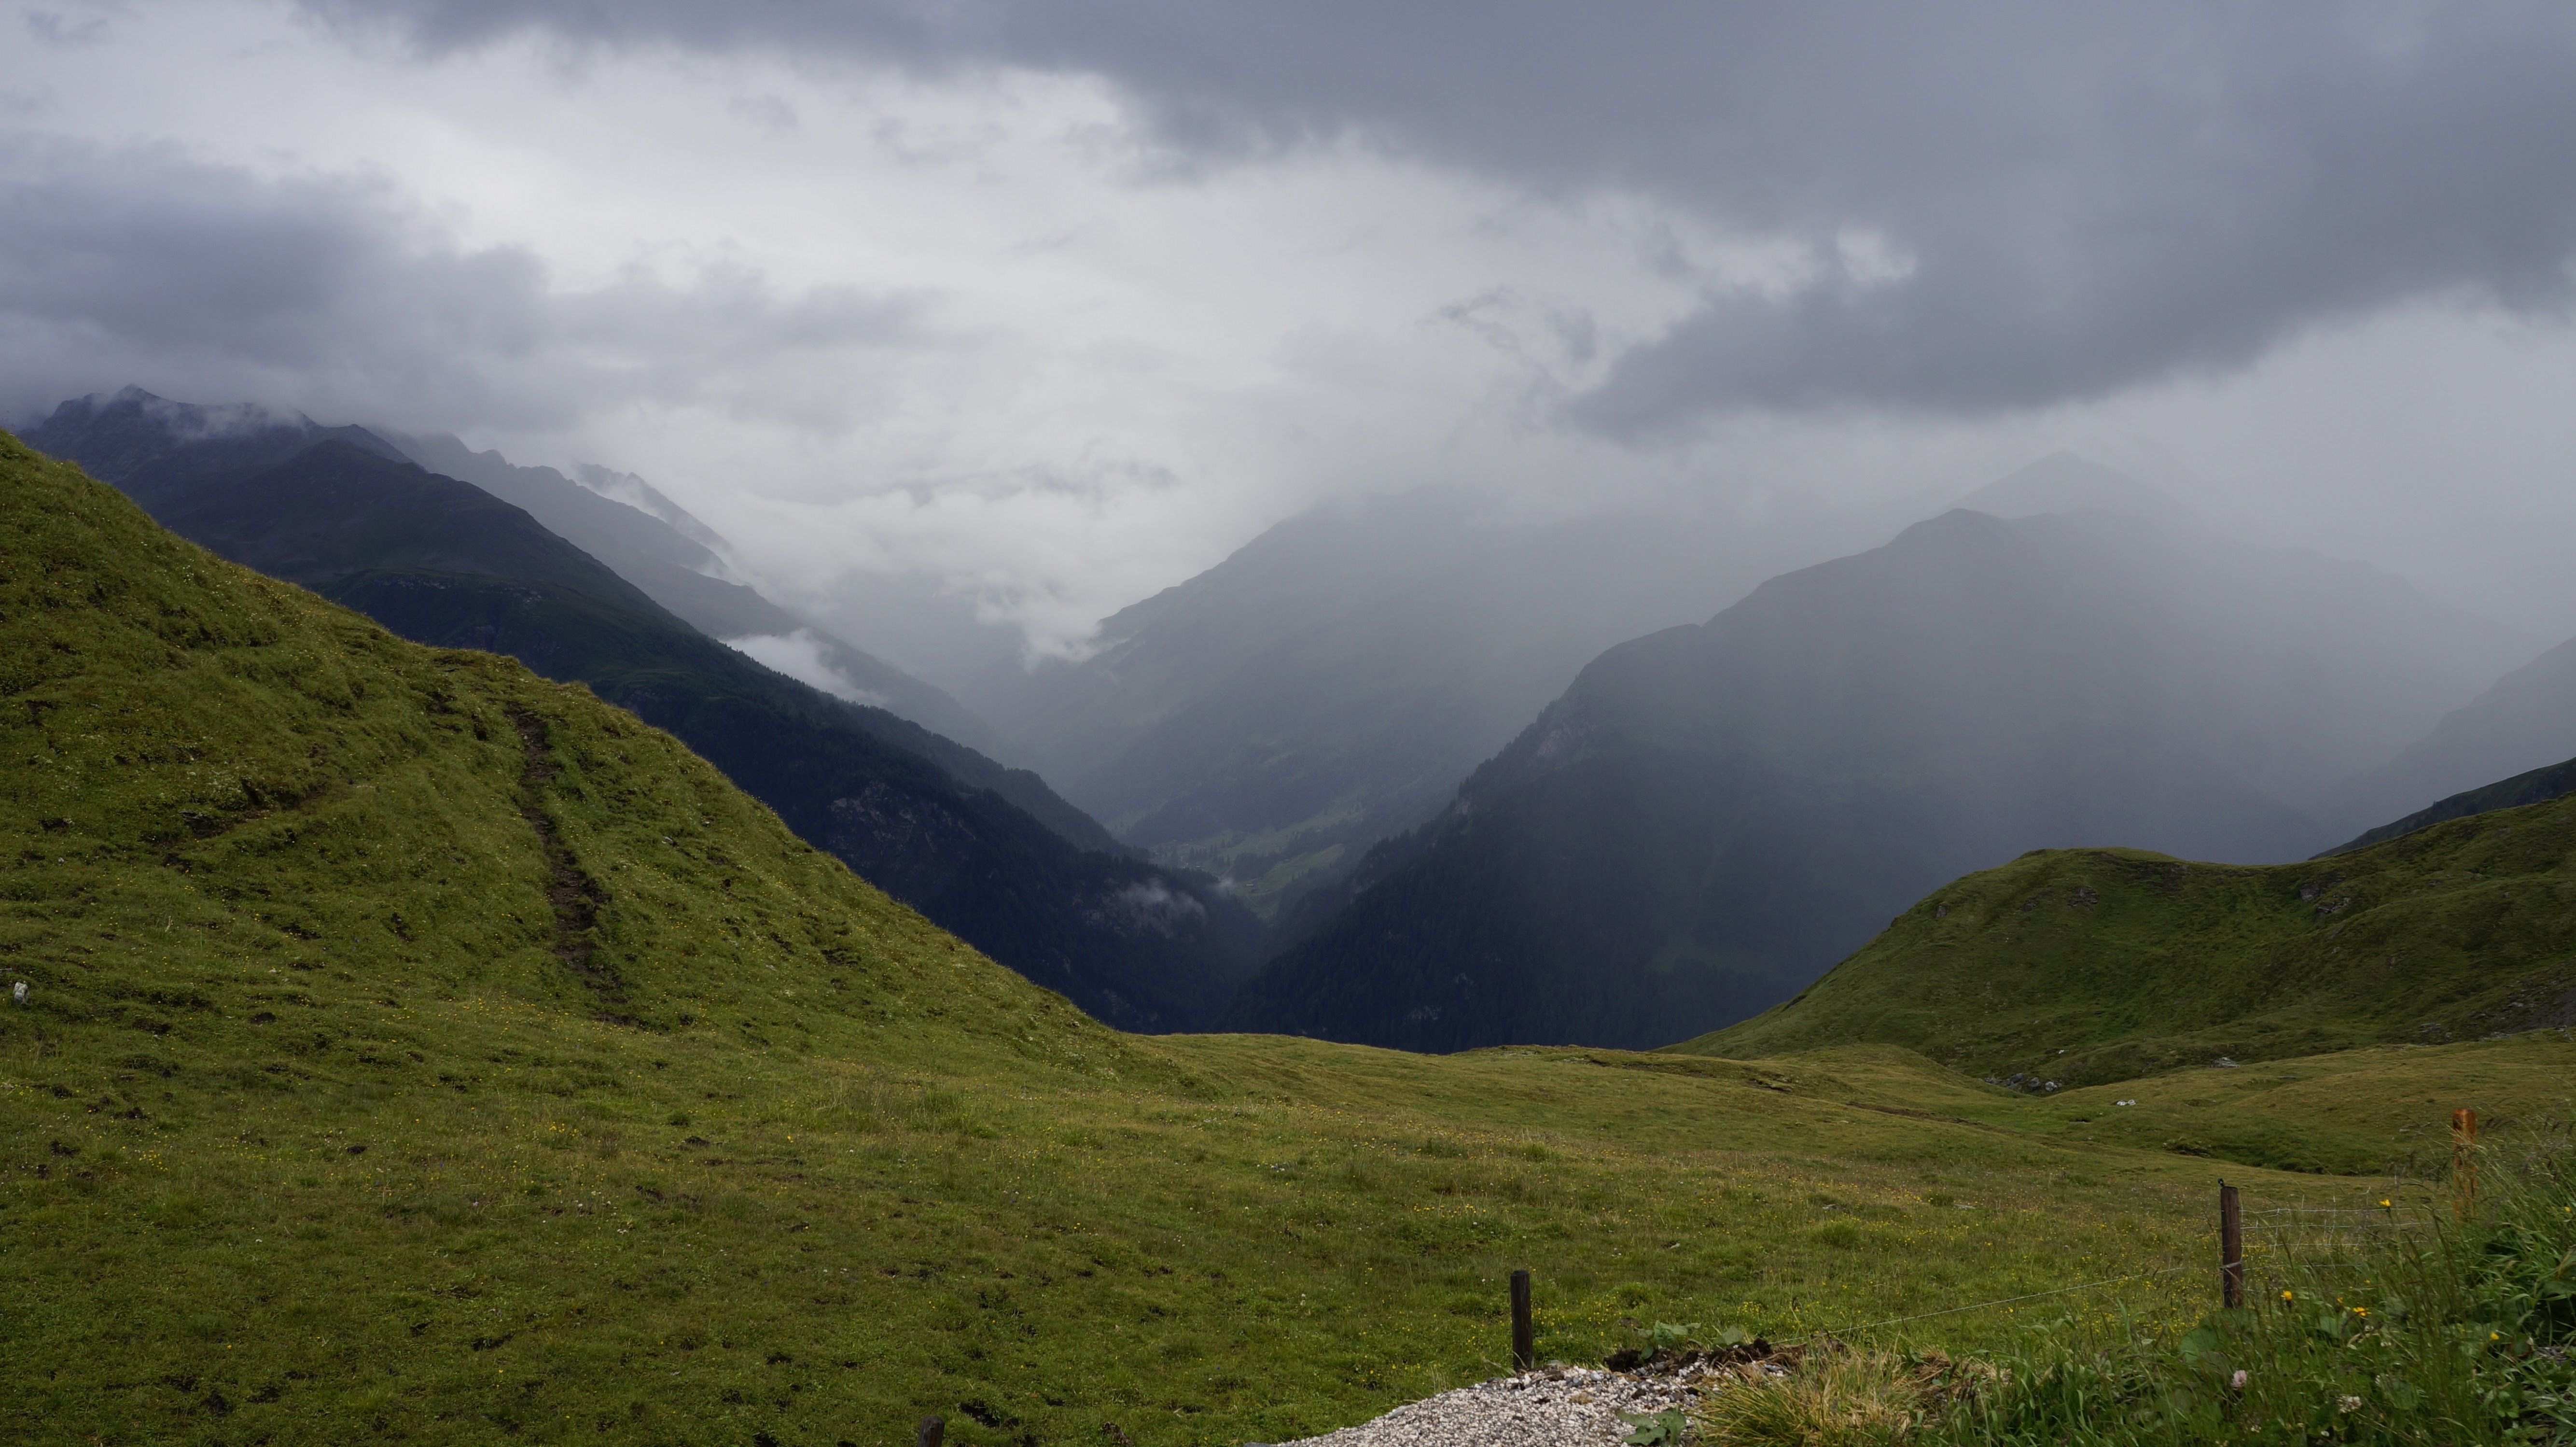
landscape, nature, wilderness, mountain, cloud, meadow, hill, lake, valley, mountain range, europe, weather, fjord, highland, ridge, mountains, alps, plateau, fell, loch, landform, mountain pass, geographical feature, atmospheric phenomenon, mountainous landforms